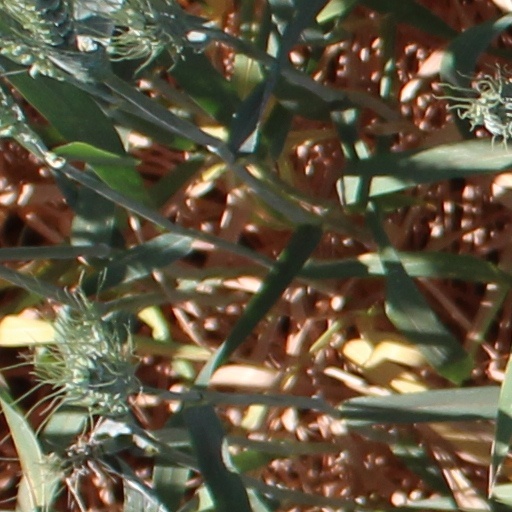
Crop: wheat